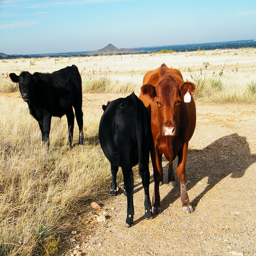
A group of three cows standing in  an open field
A couple of cows are walking around in the field
Three cows are standing in the middle of a desert.
A brown cow standing next to two black cows on a dirt and grass covered field,
There are three cows standing together in a field